Eusébio de Queirós

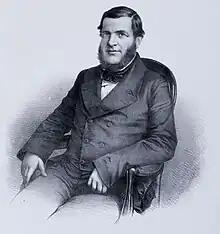

Eusébio de Queirós Coutinho Matoso da Câmara (1812 – May 7, 1868) was a Brazilian magistrate and politician, Minister of Justice (1848–1852) and author of one of the most important laws of the Empire of Brazil, the Eusébio de Queirós Law, which suppressed the slave trade and paved the way for its eventual eradication. He was also responsible for the Commercial Code of 1850 that still remains partly in force today.